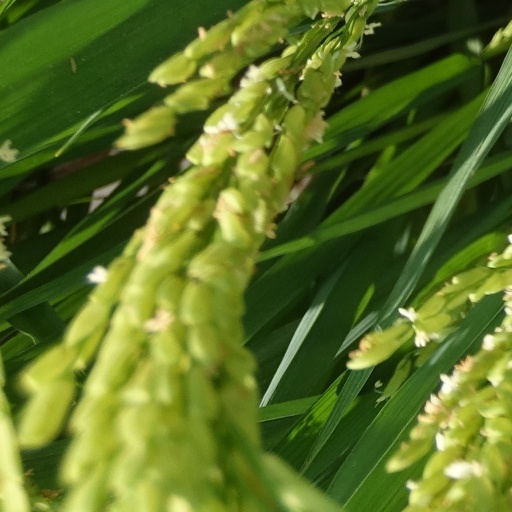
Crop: rice